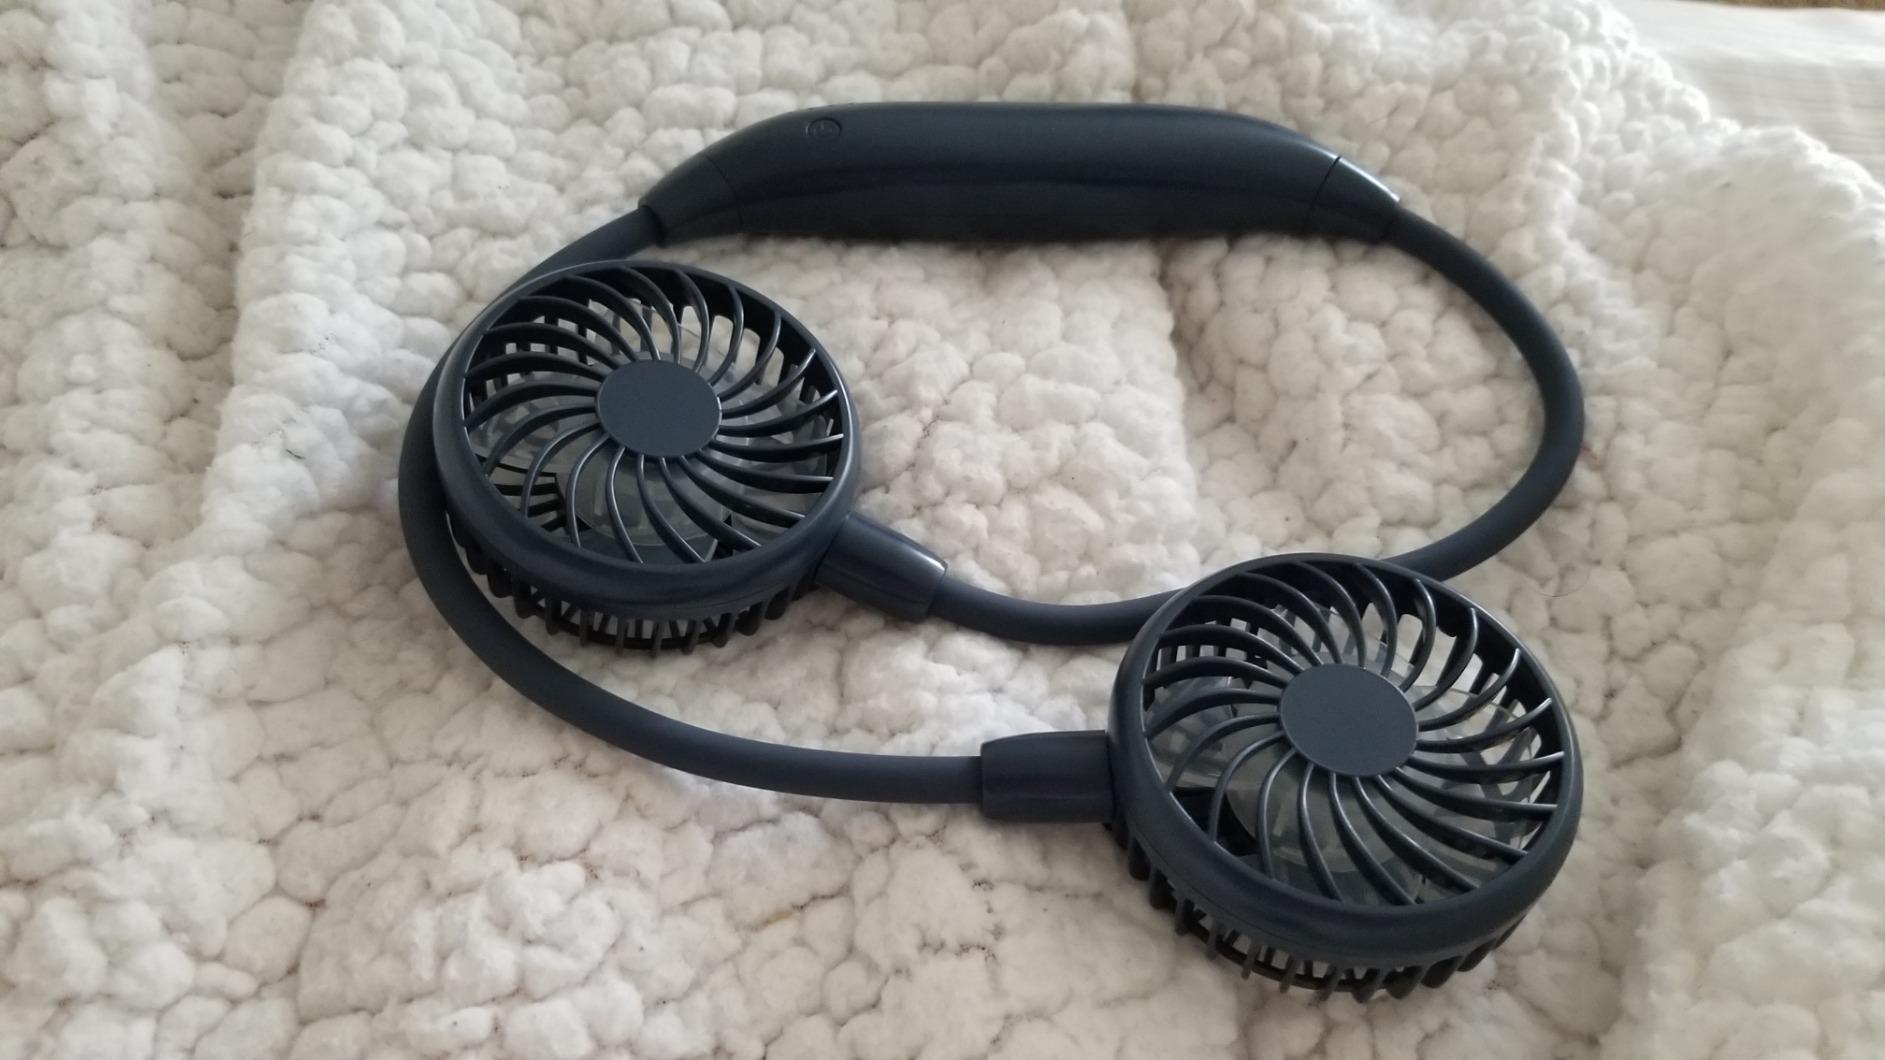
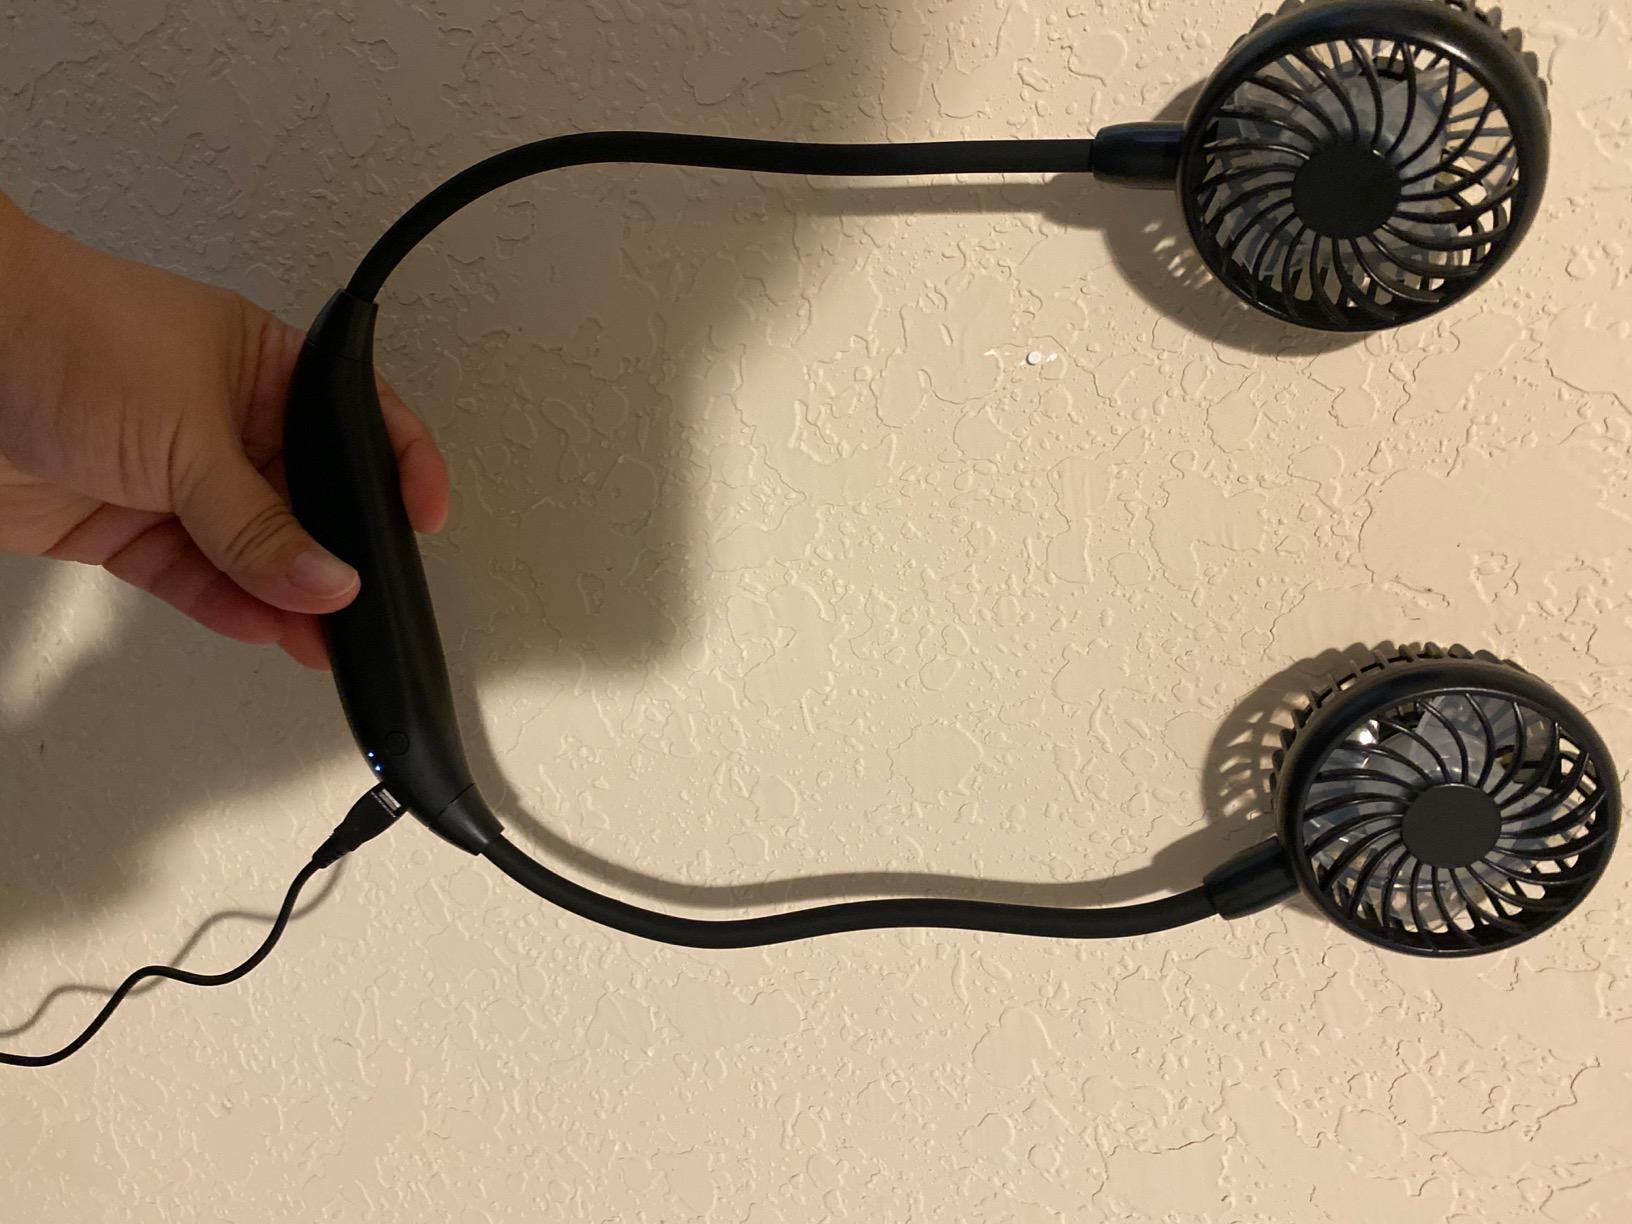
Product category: fan
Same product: no